Henri Guinier

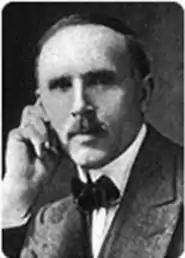
Henri Guinier (date unknown)

Henri Guinier (20 November 1867, Paris - 10 October 1927, Neuilly-sur-Seine) was a French portrait and landscape painter.